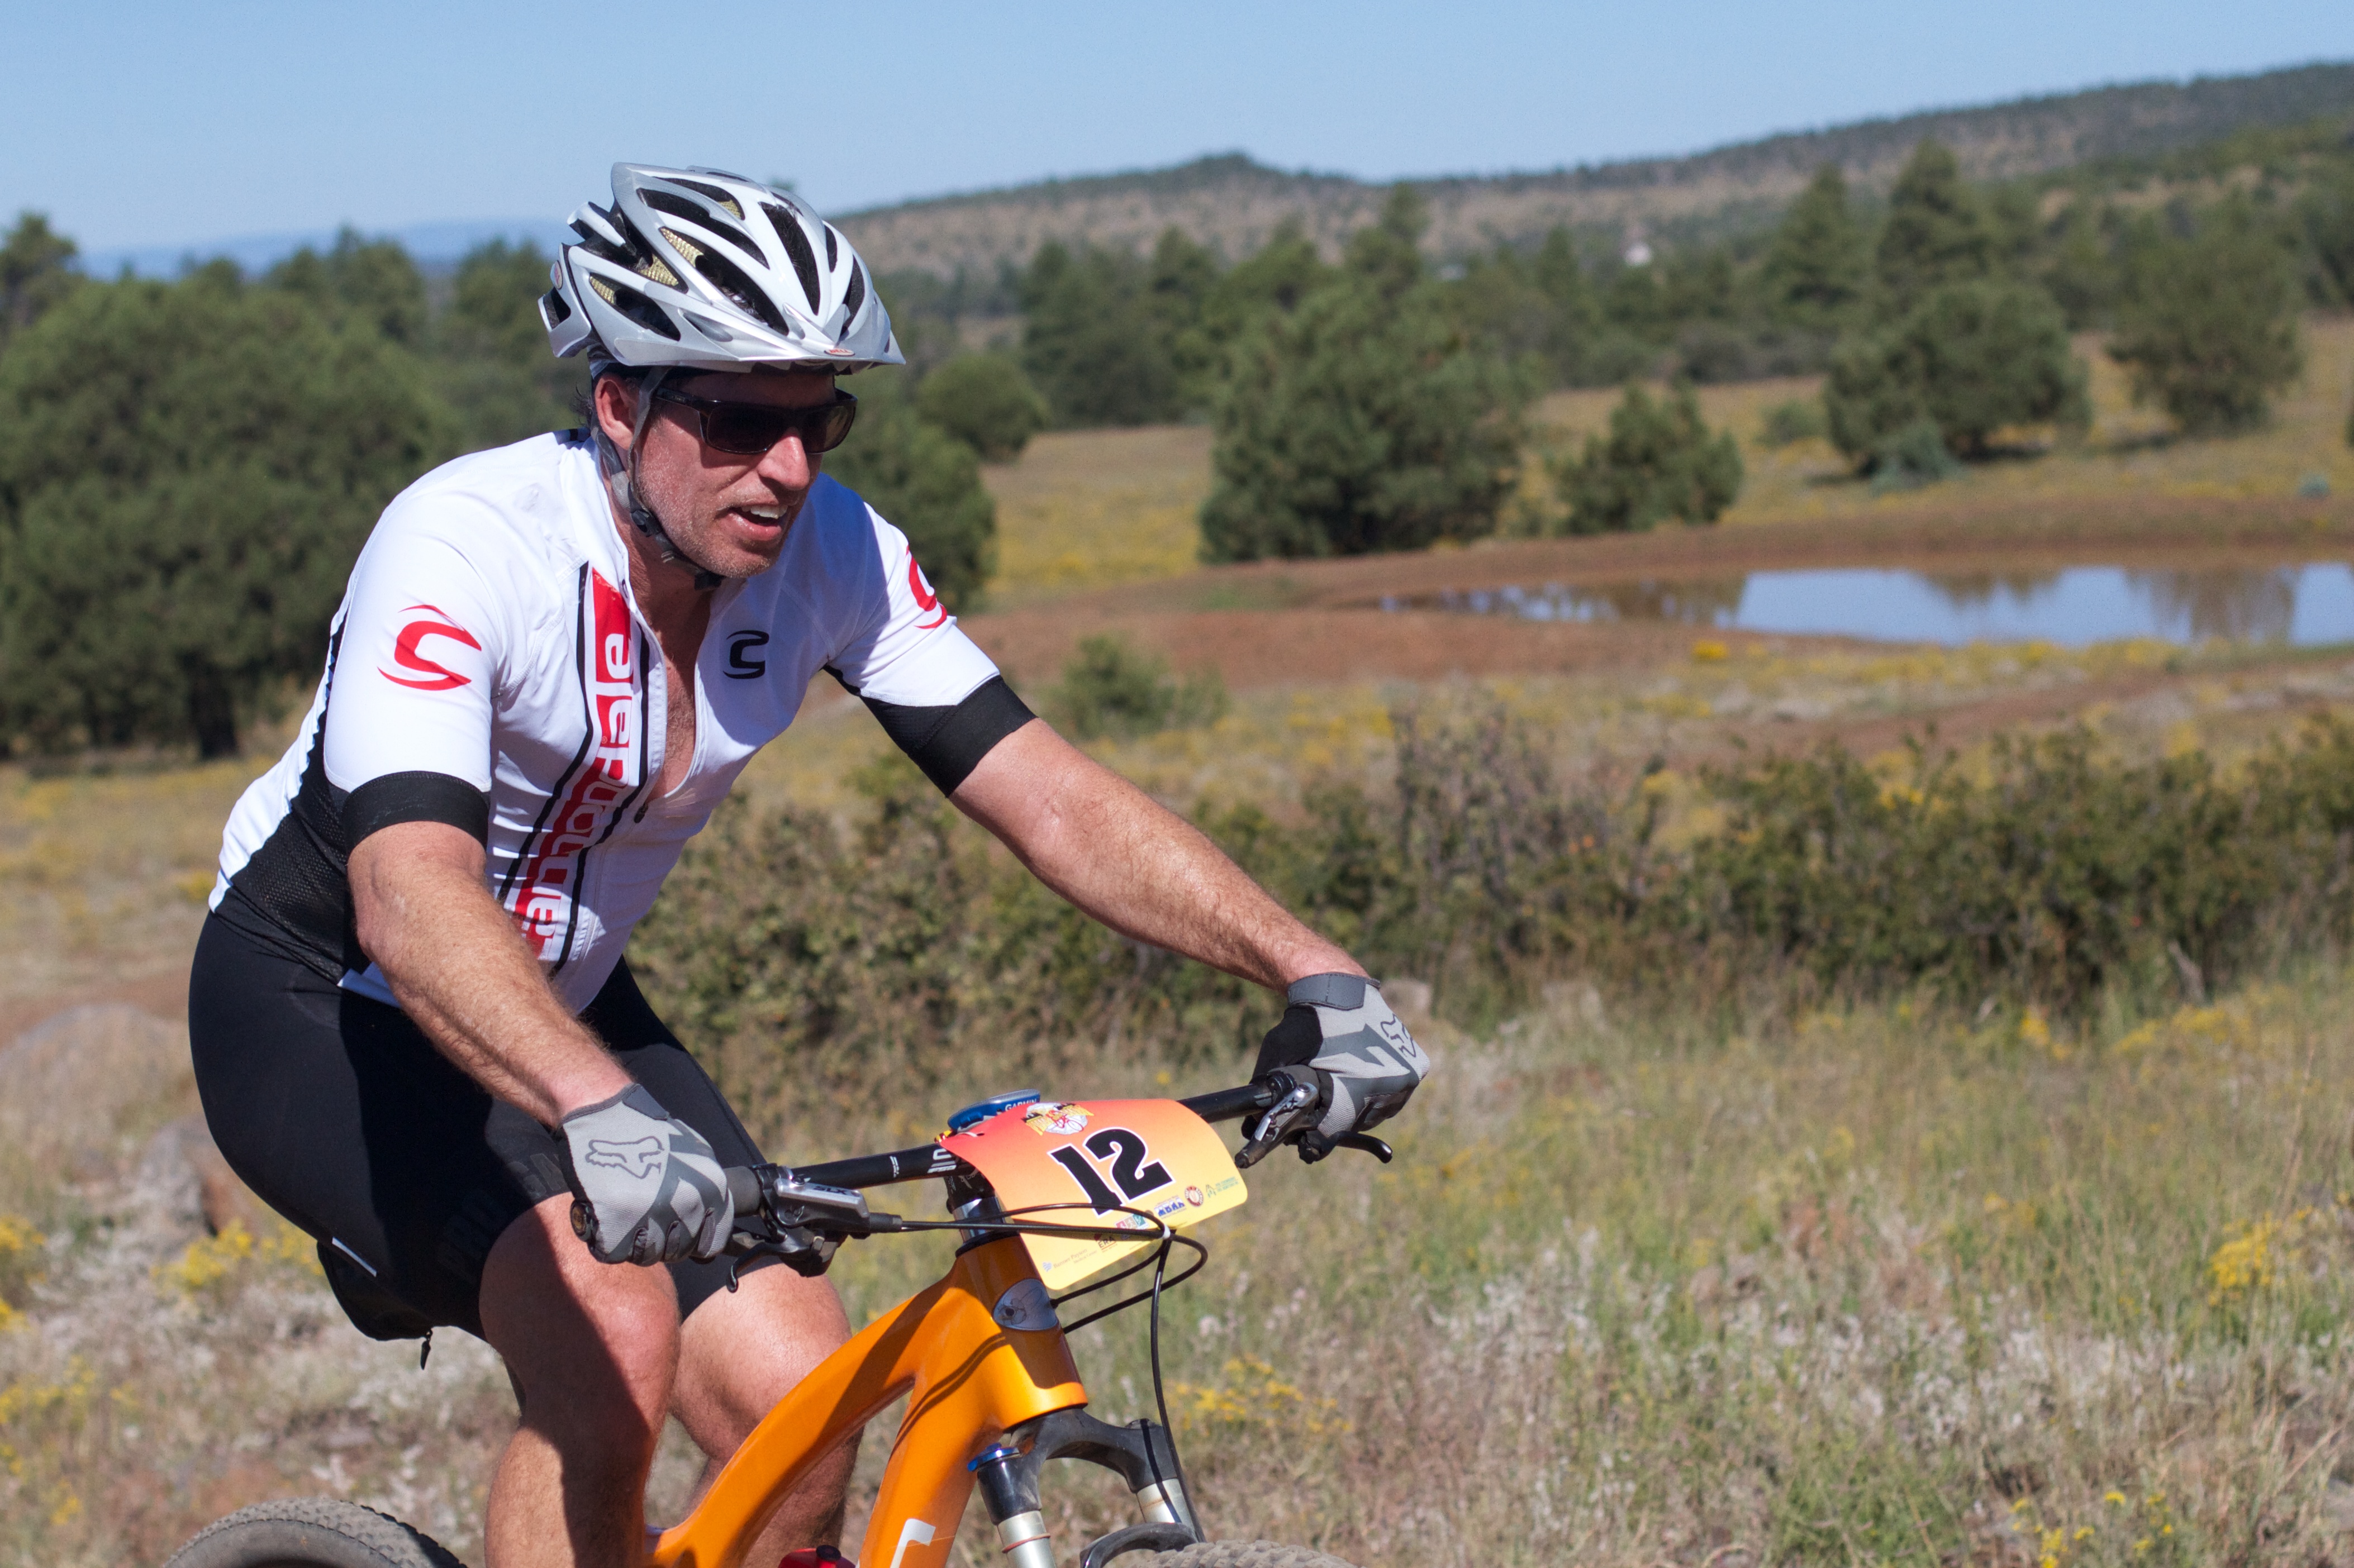
bicycle, vehicle, extreme sport, sports equipment, mountain bike, cycling, race, sports, racing, fotr, freeride, mountain biking, road cycling, land vehicle, cycle sport, cyclo cross, bicycle racing, road bicycle racing, duathlon, mountain bike racing, cross country cycling